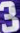
Number: 3